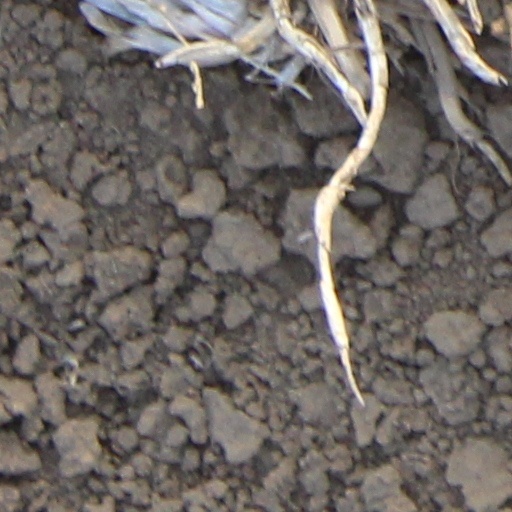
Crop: wheat